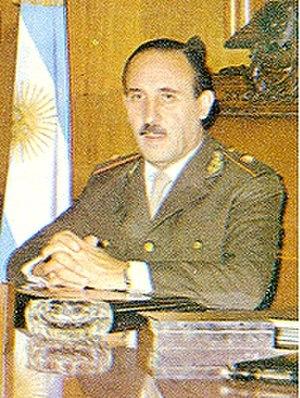
Fernando Vicente Urdapilleta González Bonorino, né le 5 août 1924 à Buenos Aires et mort le 17 août 2013 dans la même ville, est un militaire et cavalier argentin.